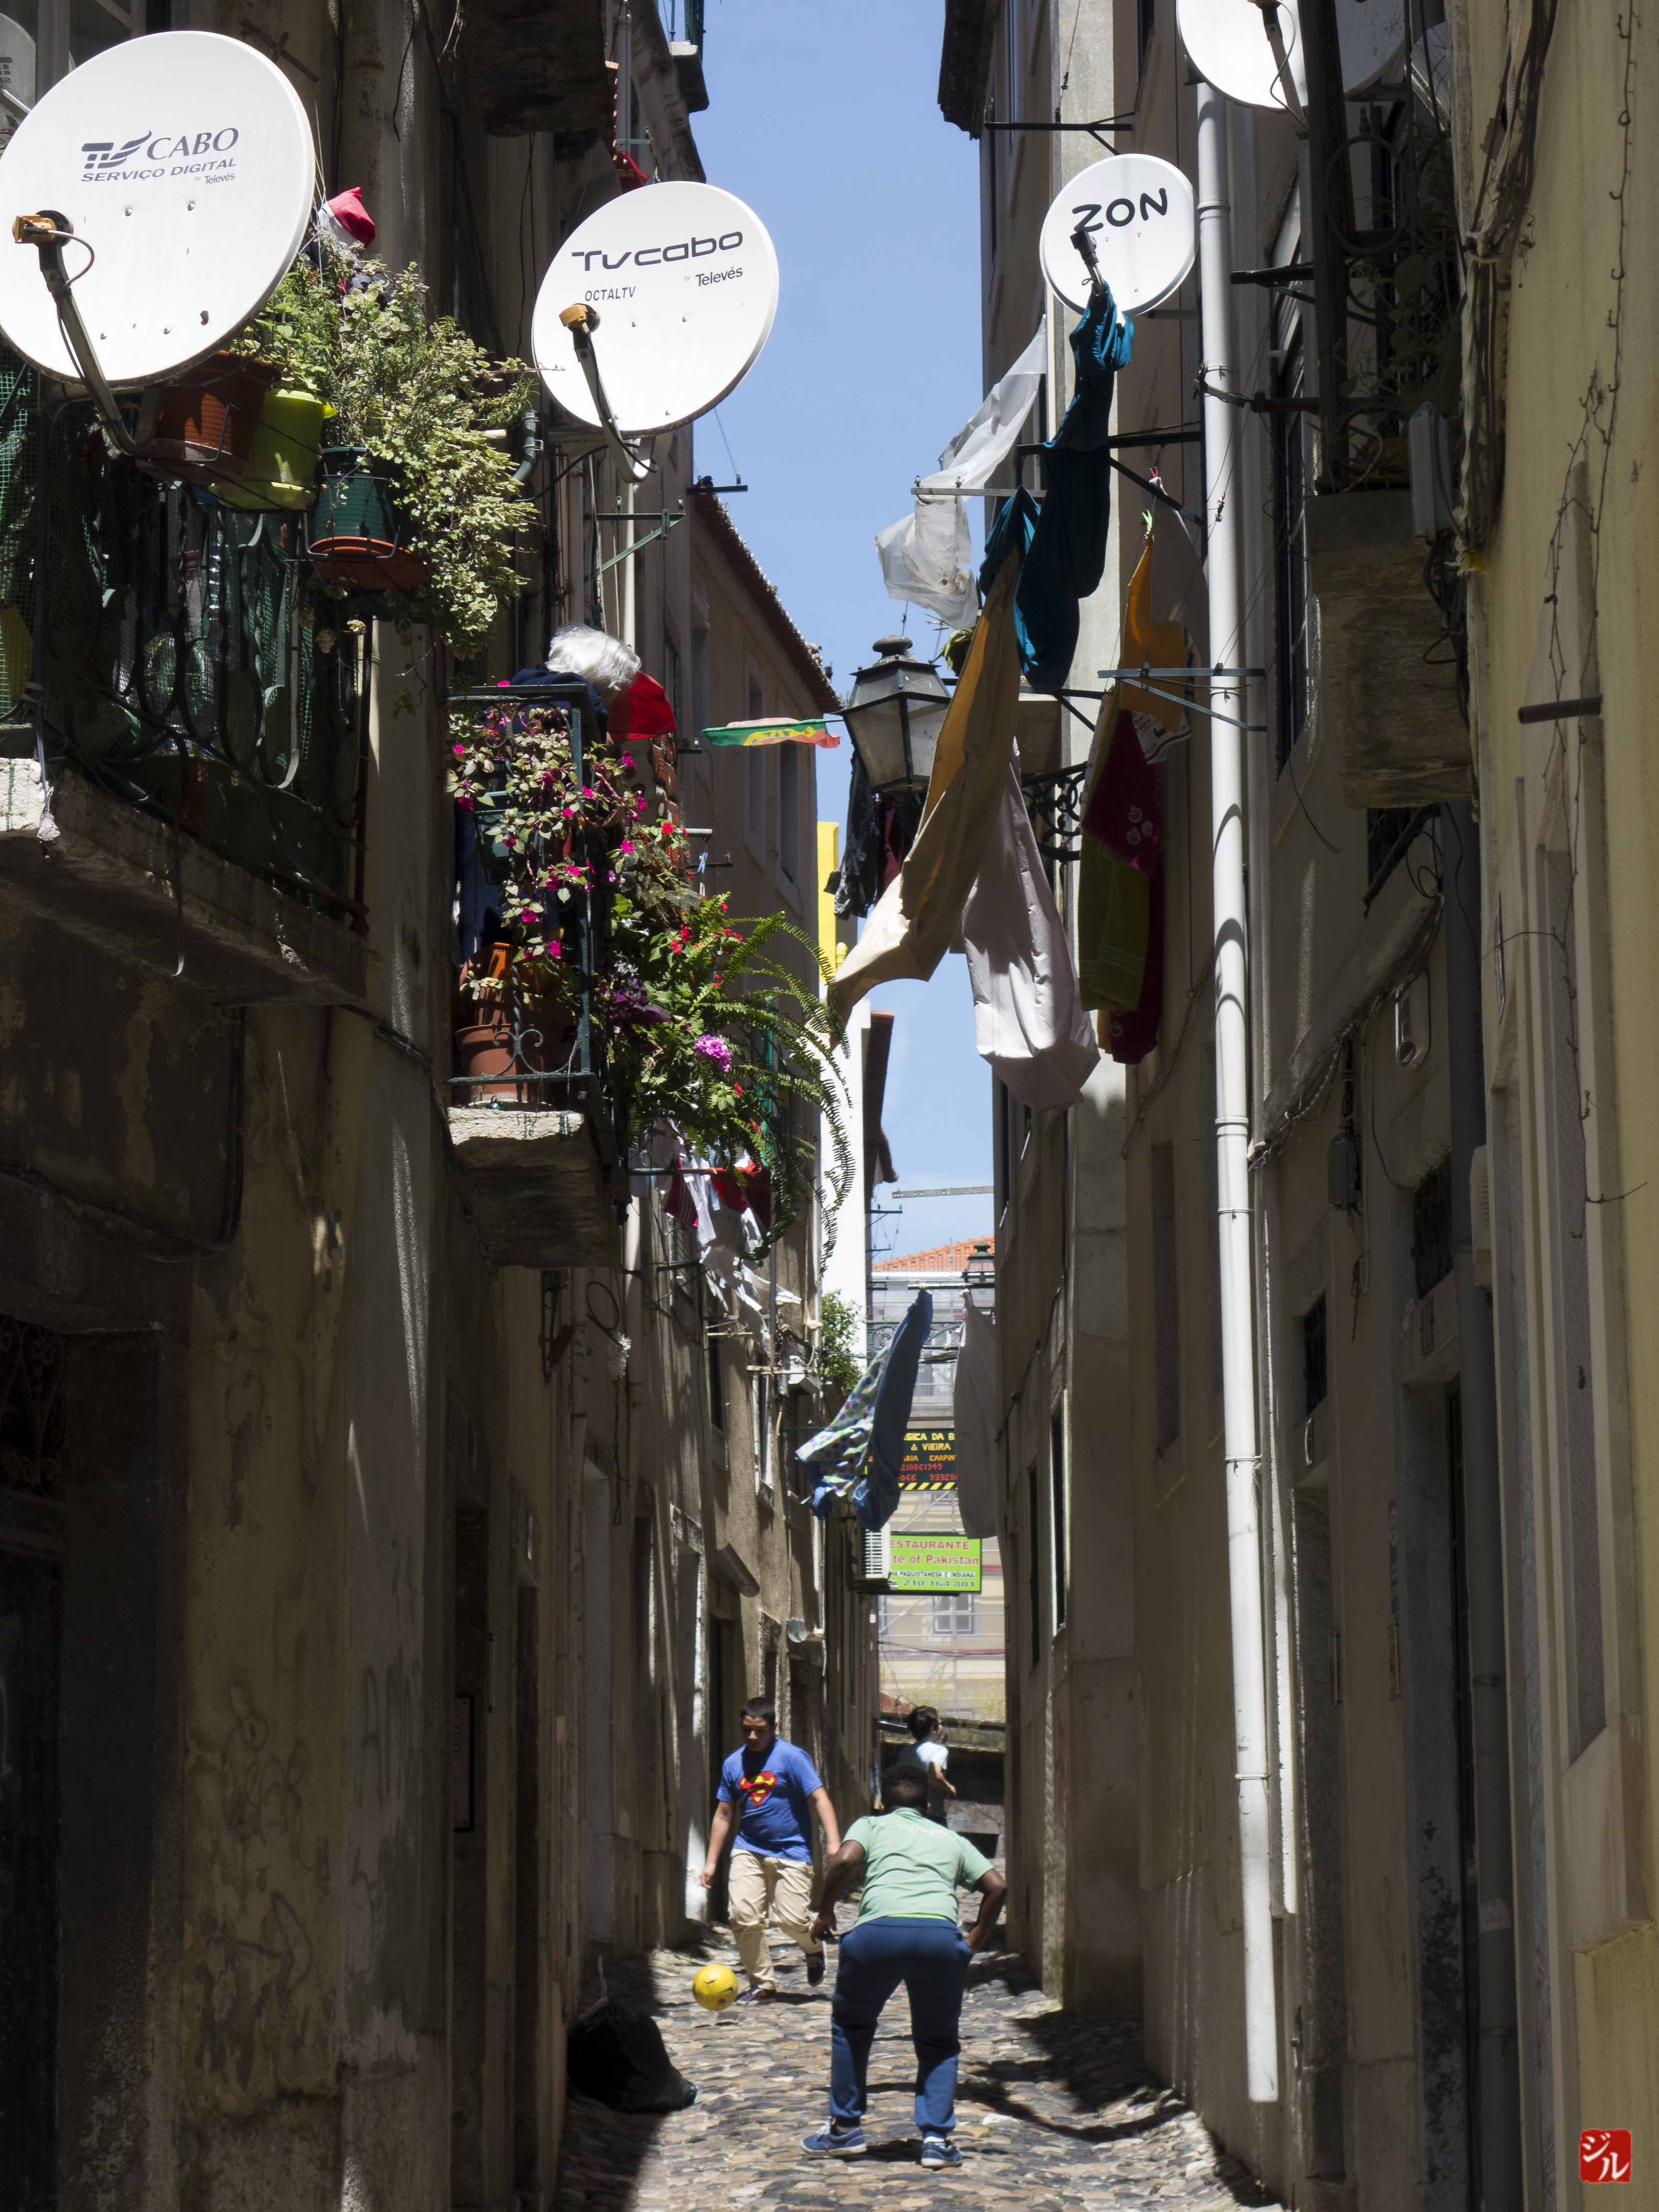
road, street, town, alley, city, downtown, art, infrastructure, neighbourhood, urban area, human settlement